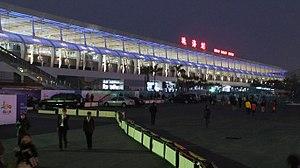
La gare de Zhuhai est une gare ferroviaire chinoise situé à Zhuhai. Elle est construite en 2012.